Siemens Avenio

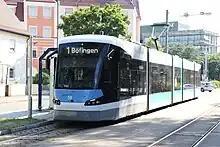
Avenio M tram in Ulm.

On 28 September 2012, Münchner Verkehrsgesellschaft (MVG) of Munich, Germany, announced an order of 8 Avenio trams for that city's tramway system. They are 36 m long, 2.3 m wide and have 4 modules. The contract was worth approx. 29 million Euros and it is understood that this allows six units to be built ahead of the Den Haag trams. Due to bad management and ongoing problems with the Stadler Variobahns the Avenios were necessary to deliver the advertised service improvements in the new timetable effective December 2013. They were supposed to be fully operational in little more than a year, however the first entered service on 17 September 2014 on Route 19.